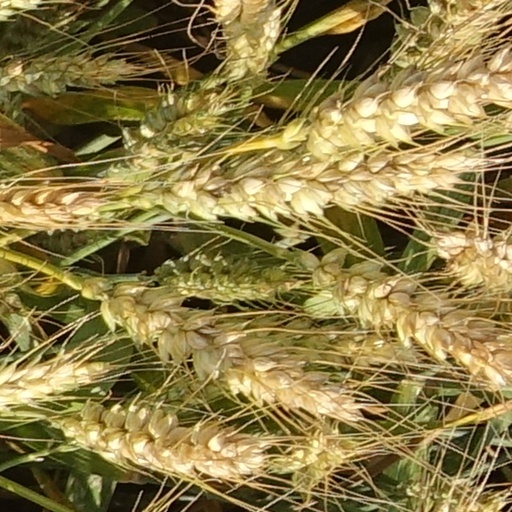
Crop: wheat